Luiz Inácio Lula da Silva

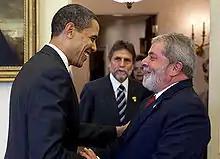
U.S. President Barack Obama greets Lula in the Oval Office, 2009

In June 2005, economist and attorney José Dirceu, Lula's chief-of-staff since 2003, resigned after he was caught up in a massive corruption scheme in the legislature, the Mensalão corruption scandal. In March 2006, Lula's finance minister Antonio Palocci, who had continued the anti-inflation and pro-market policies of the previous centrist government, resigned due to his involvement in a corruption and abuse of power scandal. Lula then appointed Guido Mantega, a PT economist, as finance minister.